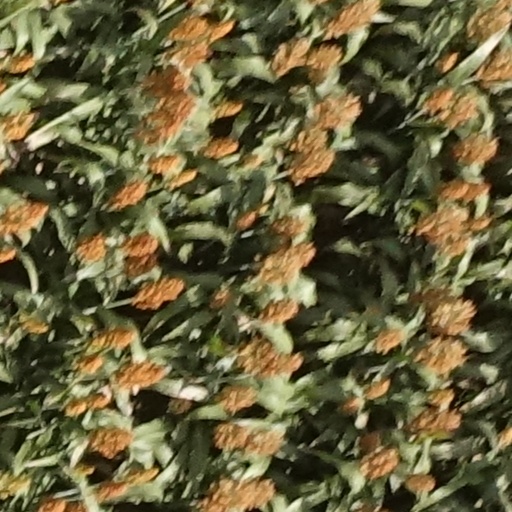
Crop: sorghum